Friedrich Clemens Gerke

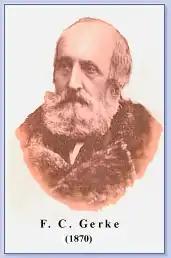

Friedrich Clemens Gerke (22 January 1801 – 21 May 1888) was a German writer, journalist, musician and pioneer of telegraphy who revised the Morse code in 1848. It is Gerke's version of the original (American) Morse code now known as the International Morse code and standardized by the ITU (International Telecommunication Union) which is used today.